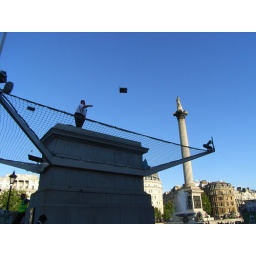
Pleased I managed to get some flying books in !